María Lionza (statue)

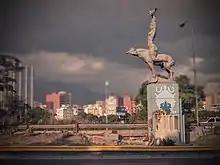
The replica alongside the highway in 2006

In the years after the Bolivarian Games, with the expansion of the city, the road system was made larger and the new Francisco Fajardo freeway passed closely around the campus near the stadium. In 1953 the statue was moved a short distance to its prominent location on the highway. The university had been asking for it to be removed, aware of the growing cult status of María Lionza and fearing that rituals would begin to be performed by her followers on campus grounds. Pérez Jiménez shared the concern: though he had elevated her to a national symbol, his dictatorship followed the Catholic Church and heavily persecuted other belief systems under a law enacted against paganism. As he did not want the symbol of María Lionza to become an icon of a religious cult, he ordered the statue to be moved to what was believed to be an inaccessible and dangerous location, between lanes in the center divide of the busy highway. "The Guardian" reported in 2019 that while the Catholic Church of Venezuela still disapproves of the indigenous religion, it "has long since abandoned its attempts to suppress it".